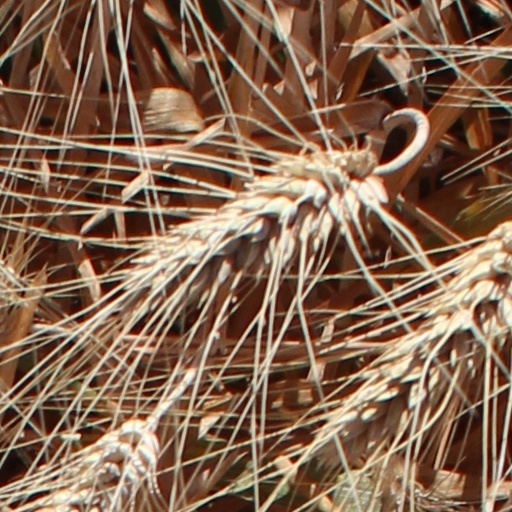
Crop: wheat